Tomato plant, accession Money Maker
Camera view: vertical (180 deg); turntable rotation: 150 degrees
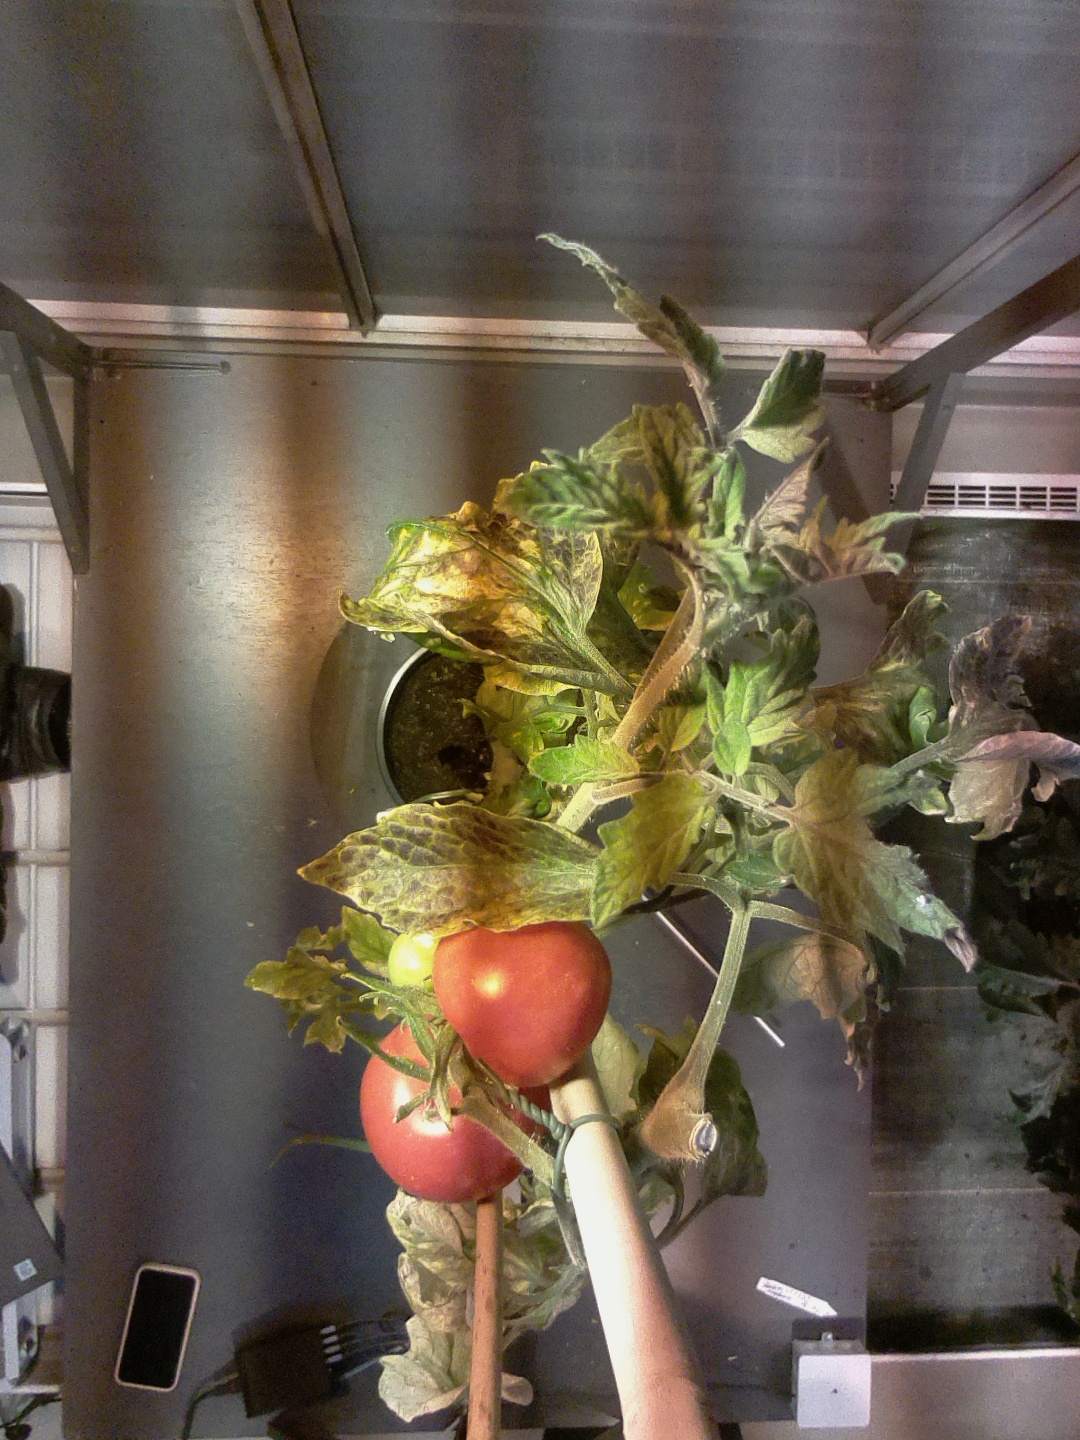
BBCH growth stage 87: 70%-80% of fruits show typical fully ripe color